Bar 25

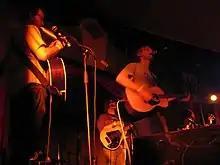
Port O'Brien at Bar 25 (2009)

The area of the open-air club was separated from the street by a wooden fence. The club itself consisted of a wooden shed in the style of a western saloon, which could be used only in the summer. In winter, the place remained closed. The building was extended and rebuilt many times over the years. From the second year on, an upscale restaurant operated in the rear area of the club. The place included a music stage, a fireplace, a hostel, a circus tent for theater and cinema performances, a pizza hut, a sauna area with a pool, and private accommodation on the premises, as many employees also stayed there long-term. Playground equipment such as swings, a discarded bumper car or a vodka slide gave the bar the appearance of a "playground for adults". Over the years, many international DJs and bands performed at the club. The club also had a record label.